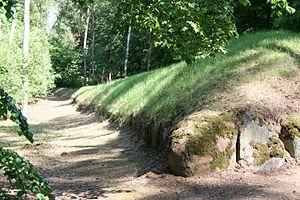
Wietrzychowice est un village en Pologne situé dans la voïvodie de Couïavie-Poméranie, dans le district de Włocławek, dans la gmina Izbica Kujawska.